Ibal-pi-el II

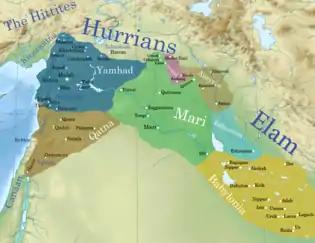
Map of Eshnunna.

He was a contemporary of Zimri-Lim of Mari, and formed powerful alliances with Yarim-Lim I Amud-pi-el of Qatanum, Rim-Sin I of Larsa and most importantly Hammurabi of Babylon, to appose the rise of Shamshi-Adad I in Assyria (on his northern border) who himself had alliances with Charchemish, Hassum and Urshu and Qatna.